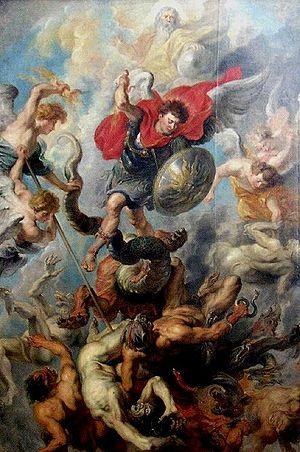
Michel, Mika'il en arabe, Mîkhâ'êl en hébreu, Quis ut Deus ? en latin, signifiant « Qui est comme Dieu ? », est un des sept archanges majeurs des religions abrahamiques.